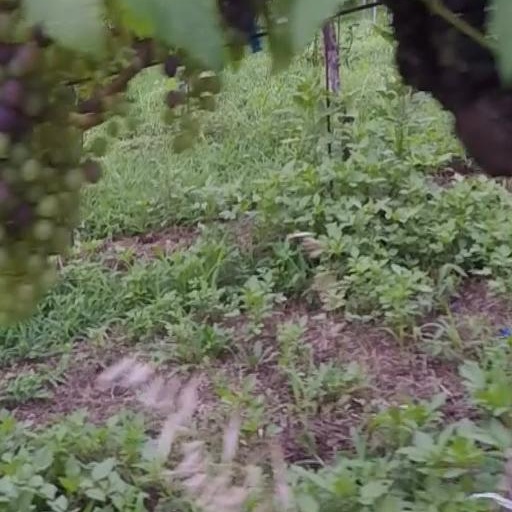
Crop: grape